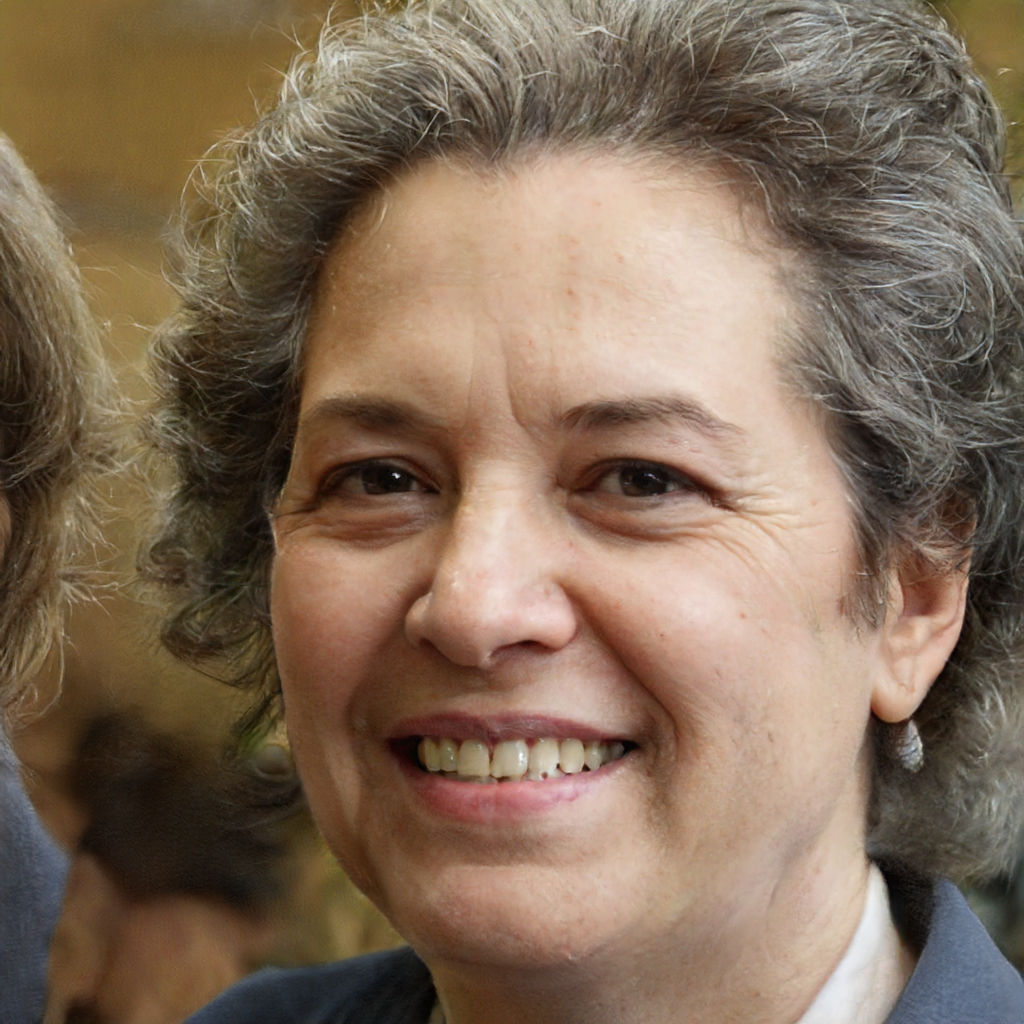
Label: Colored